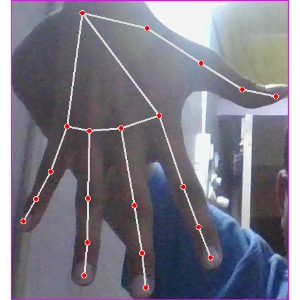
अक्षर: ढ